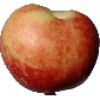
Label: Nectarine 1